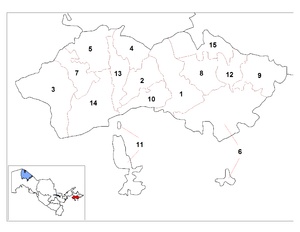
Les provinces de l'Ouzbékistan sont divisées en districts.